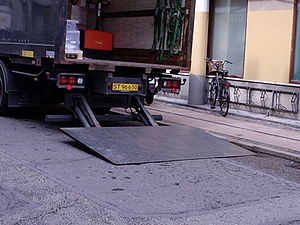
Lift (læssebagsmæk)
Lastbil med åben lift
En lift bruges til at løfte gods fra jorden op i højde med ladet på en lastbil eller varevogn eller gulvet i en minibus til bevægelseshæmmede. Typisk løfter de mellem 750 og 2000 kg.